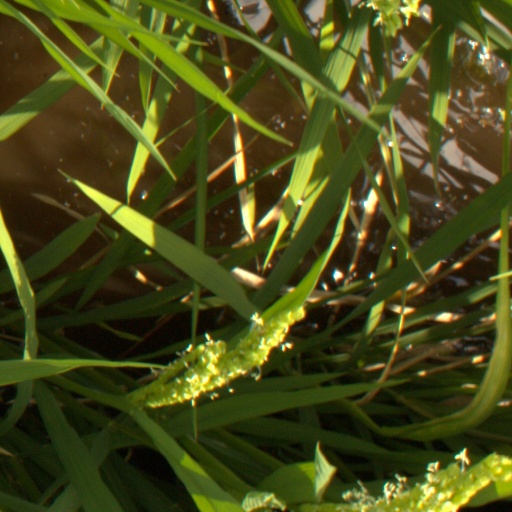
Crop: rice